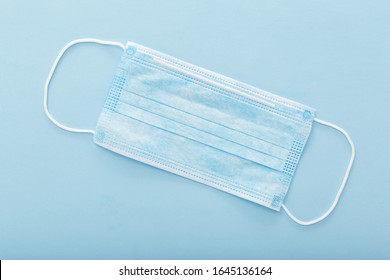
Label: trash